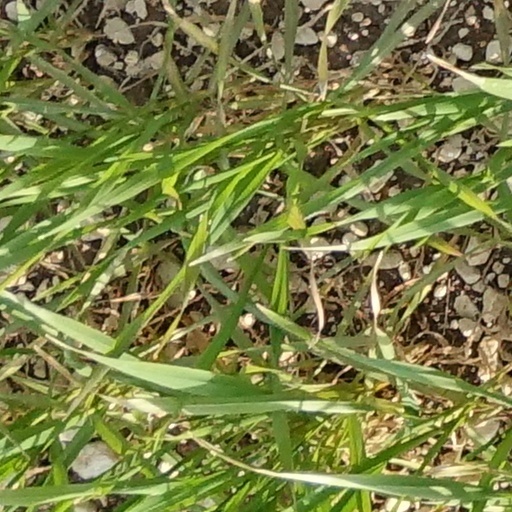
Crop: wheat